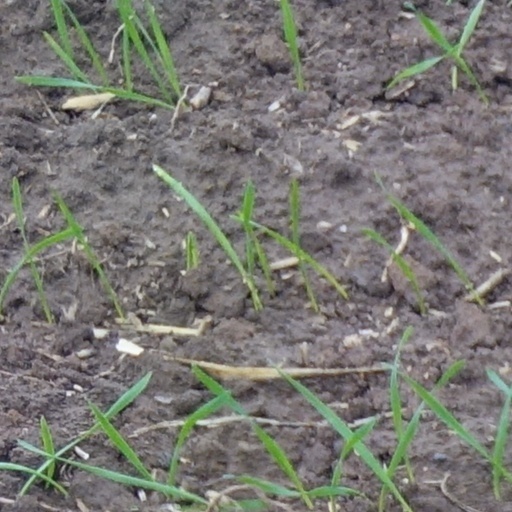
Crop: wheat